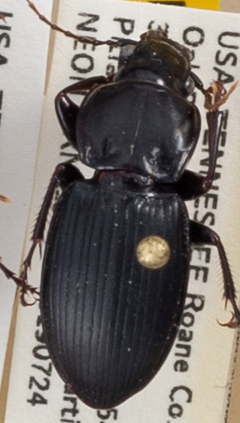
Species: Cyclotrachelus sigillatus
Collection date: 2019-07-24
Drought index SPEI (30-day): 1.01
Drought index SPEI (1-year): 2.09
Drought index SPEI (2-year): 2.09